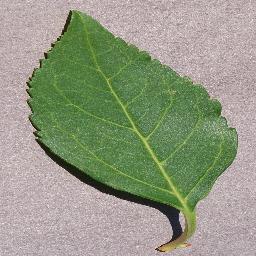
Label: Cherry___healthy